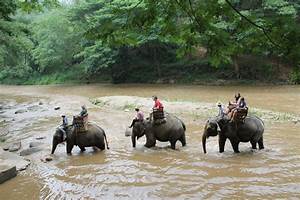
Label: elephant